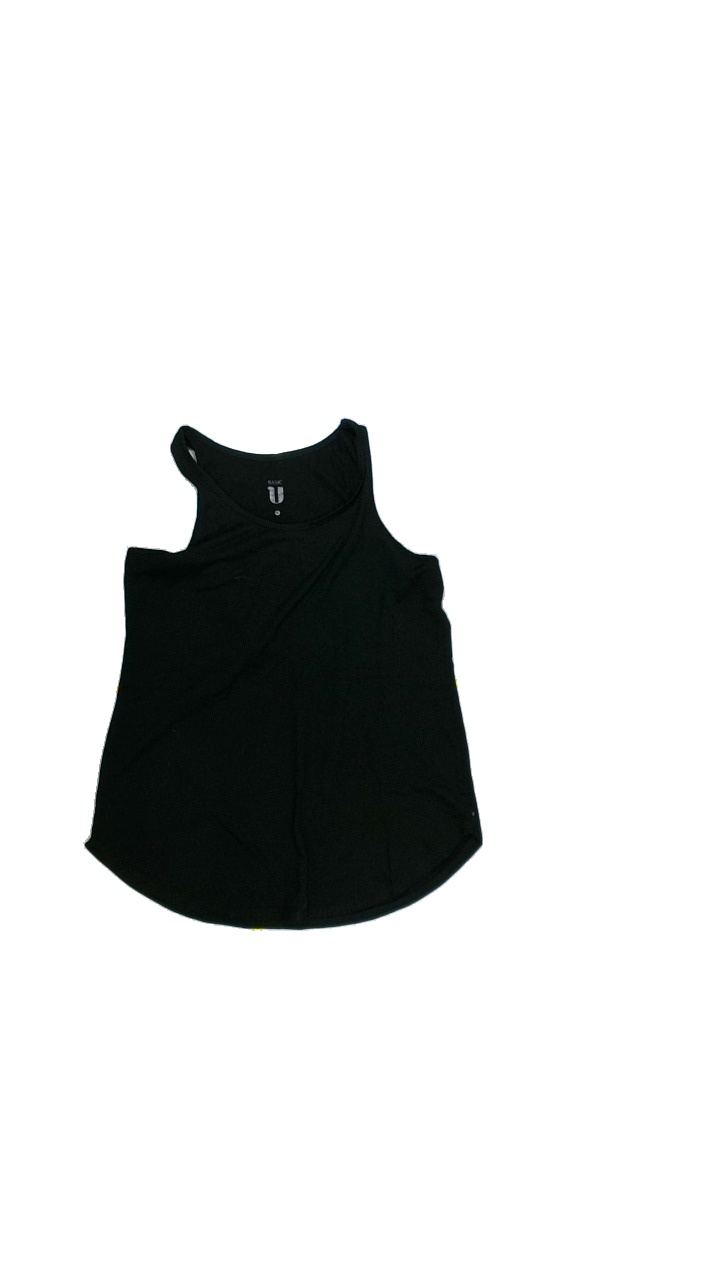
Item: Tank Top (Ladies)
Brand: Not Applicable
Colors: Black
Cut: C-collar, Regular
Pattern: Plain
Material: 50%cotton 50%polyester
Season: Summer
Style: No trend
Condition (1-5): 4
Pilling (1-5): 4
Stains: No
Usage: Export
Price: <50